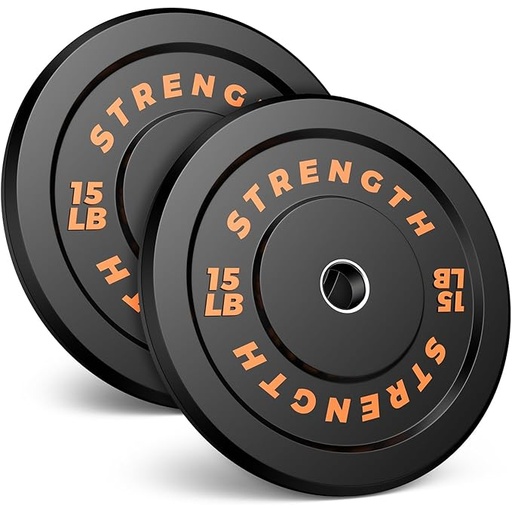
Olympic Rubber Bumper Weight Set - 2 Inch Barbell Plates for Home Gym Strength Training
About This Precise Weight Accuracy: Factory calibrated to ensure exact weight for reliable progress tracking, Rendpas weight plates making your training results more accurate and visible Built to Last: Made of high-density virgin rubber, the bumper plate can withstand drops and frequent use without cracking, providing a long service life Great Compatibility: Premium olympic bumper plates for 2-inch Olympic barbells, power racks, leg press equipment, make your training more professional Easy to Grip: The barbell plates with raised edges and clear weight markings make lifting and picking plates safer and faster Quiet and Floor-friendly: Weight plates set supported by thick virgin rubber reduce noise and protect floors, perfect for home gyms or apartments Easy to clean: Wipes clean the surface of your weights in seconds, low rust, low odor and low maintenance to make your training easier Overview Item Weight : 30 Pounds Material : Rubber Brand : Rendpas Color : 15LB Pair - Black Manufacturer : Rendpas
Brand: RendpasDirect
Category: Sporting Goods > Fitness & General Exercise Equipment > Weight Lifting > Free Weights, Dumbbells & Kettlebells > Weight Plates